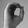
ASL letter: O